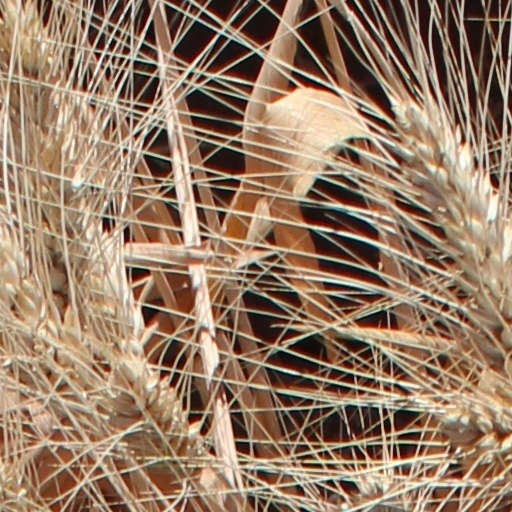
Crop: wheat